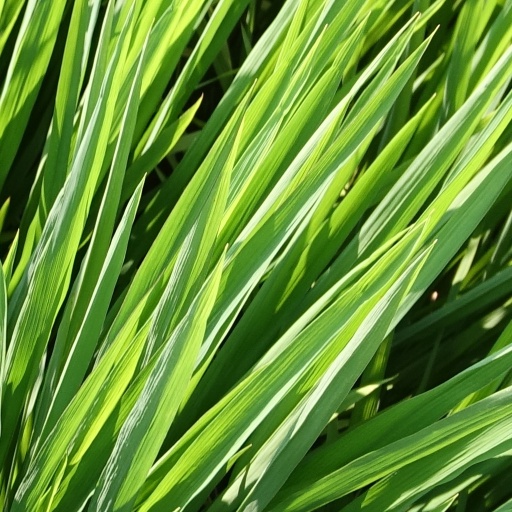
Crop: rice